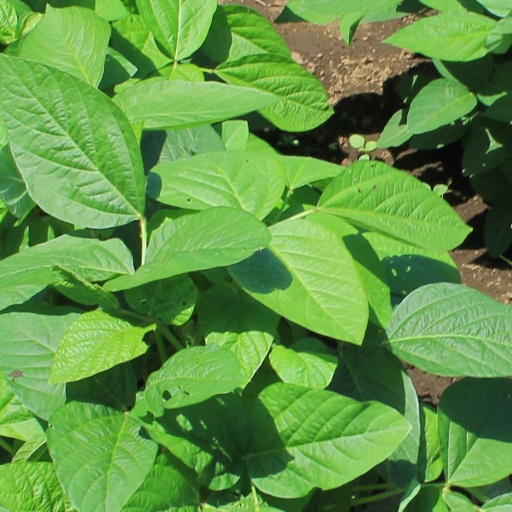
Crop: soybean